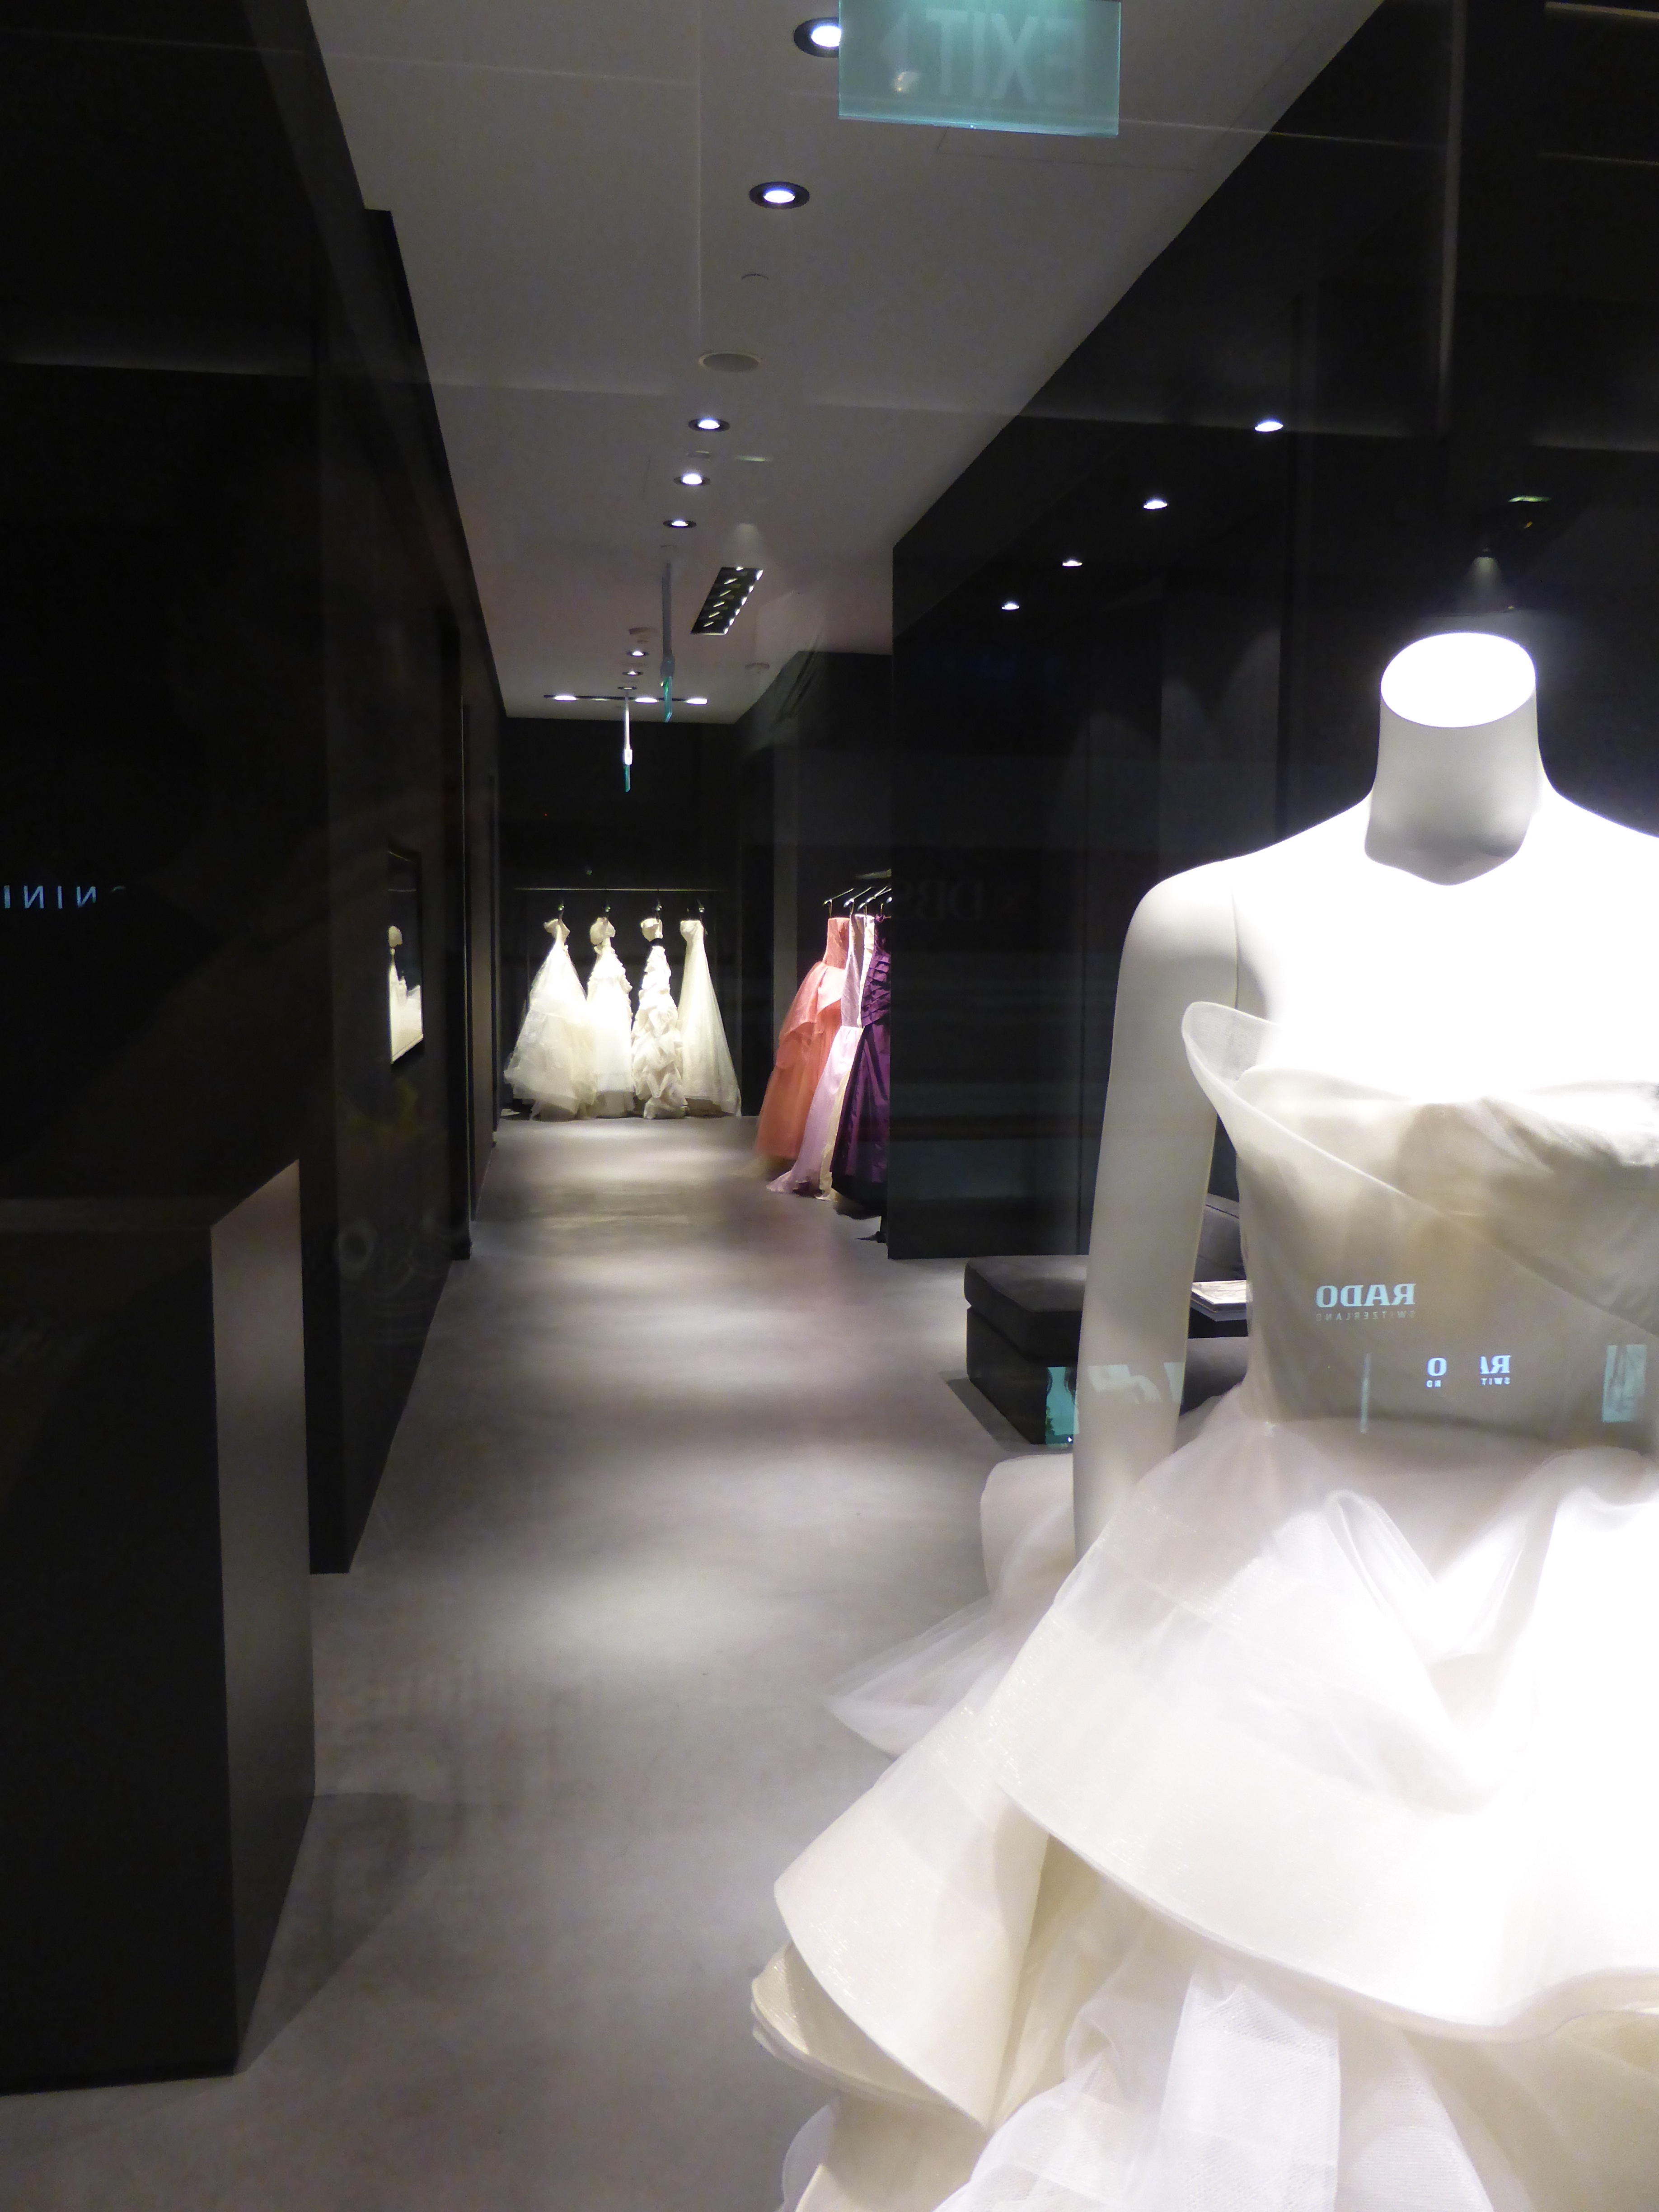
white, fashion, interior design, design, flooring